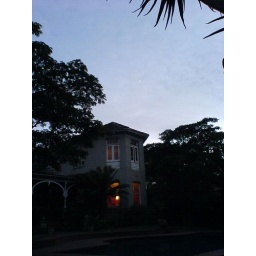
note the moon in the sky above the roof